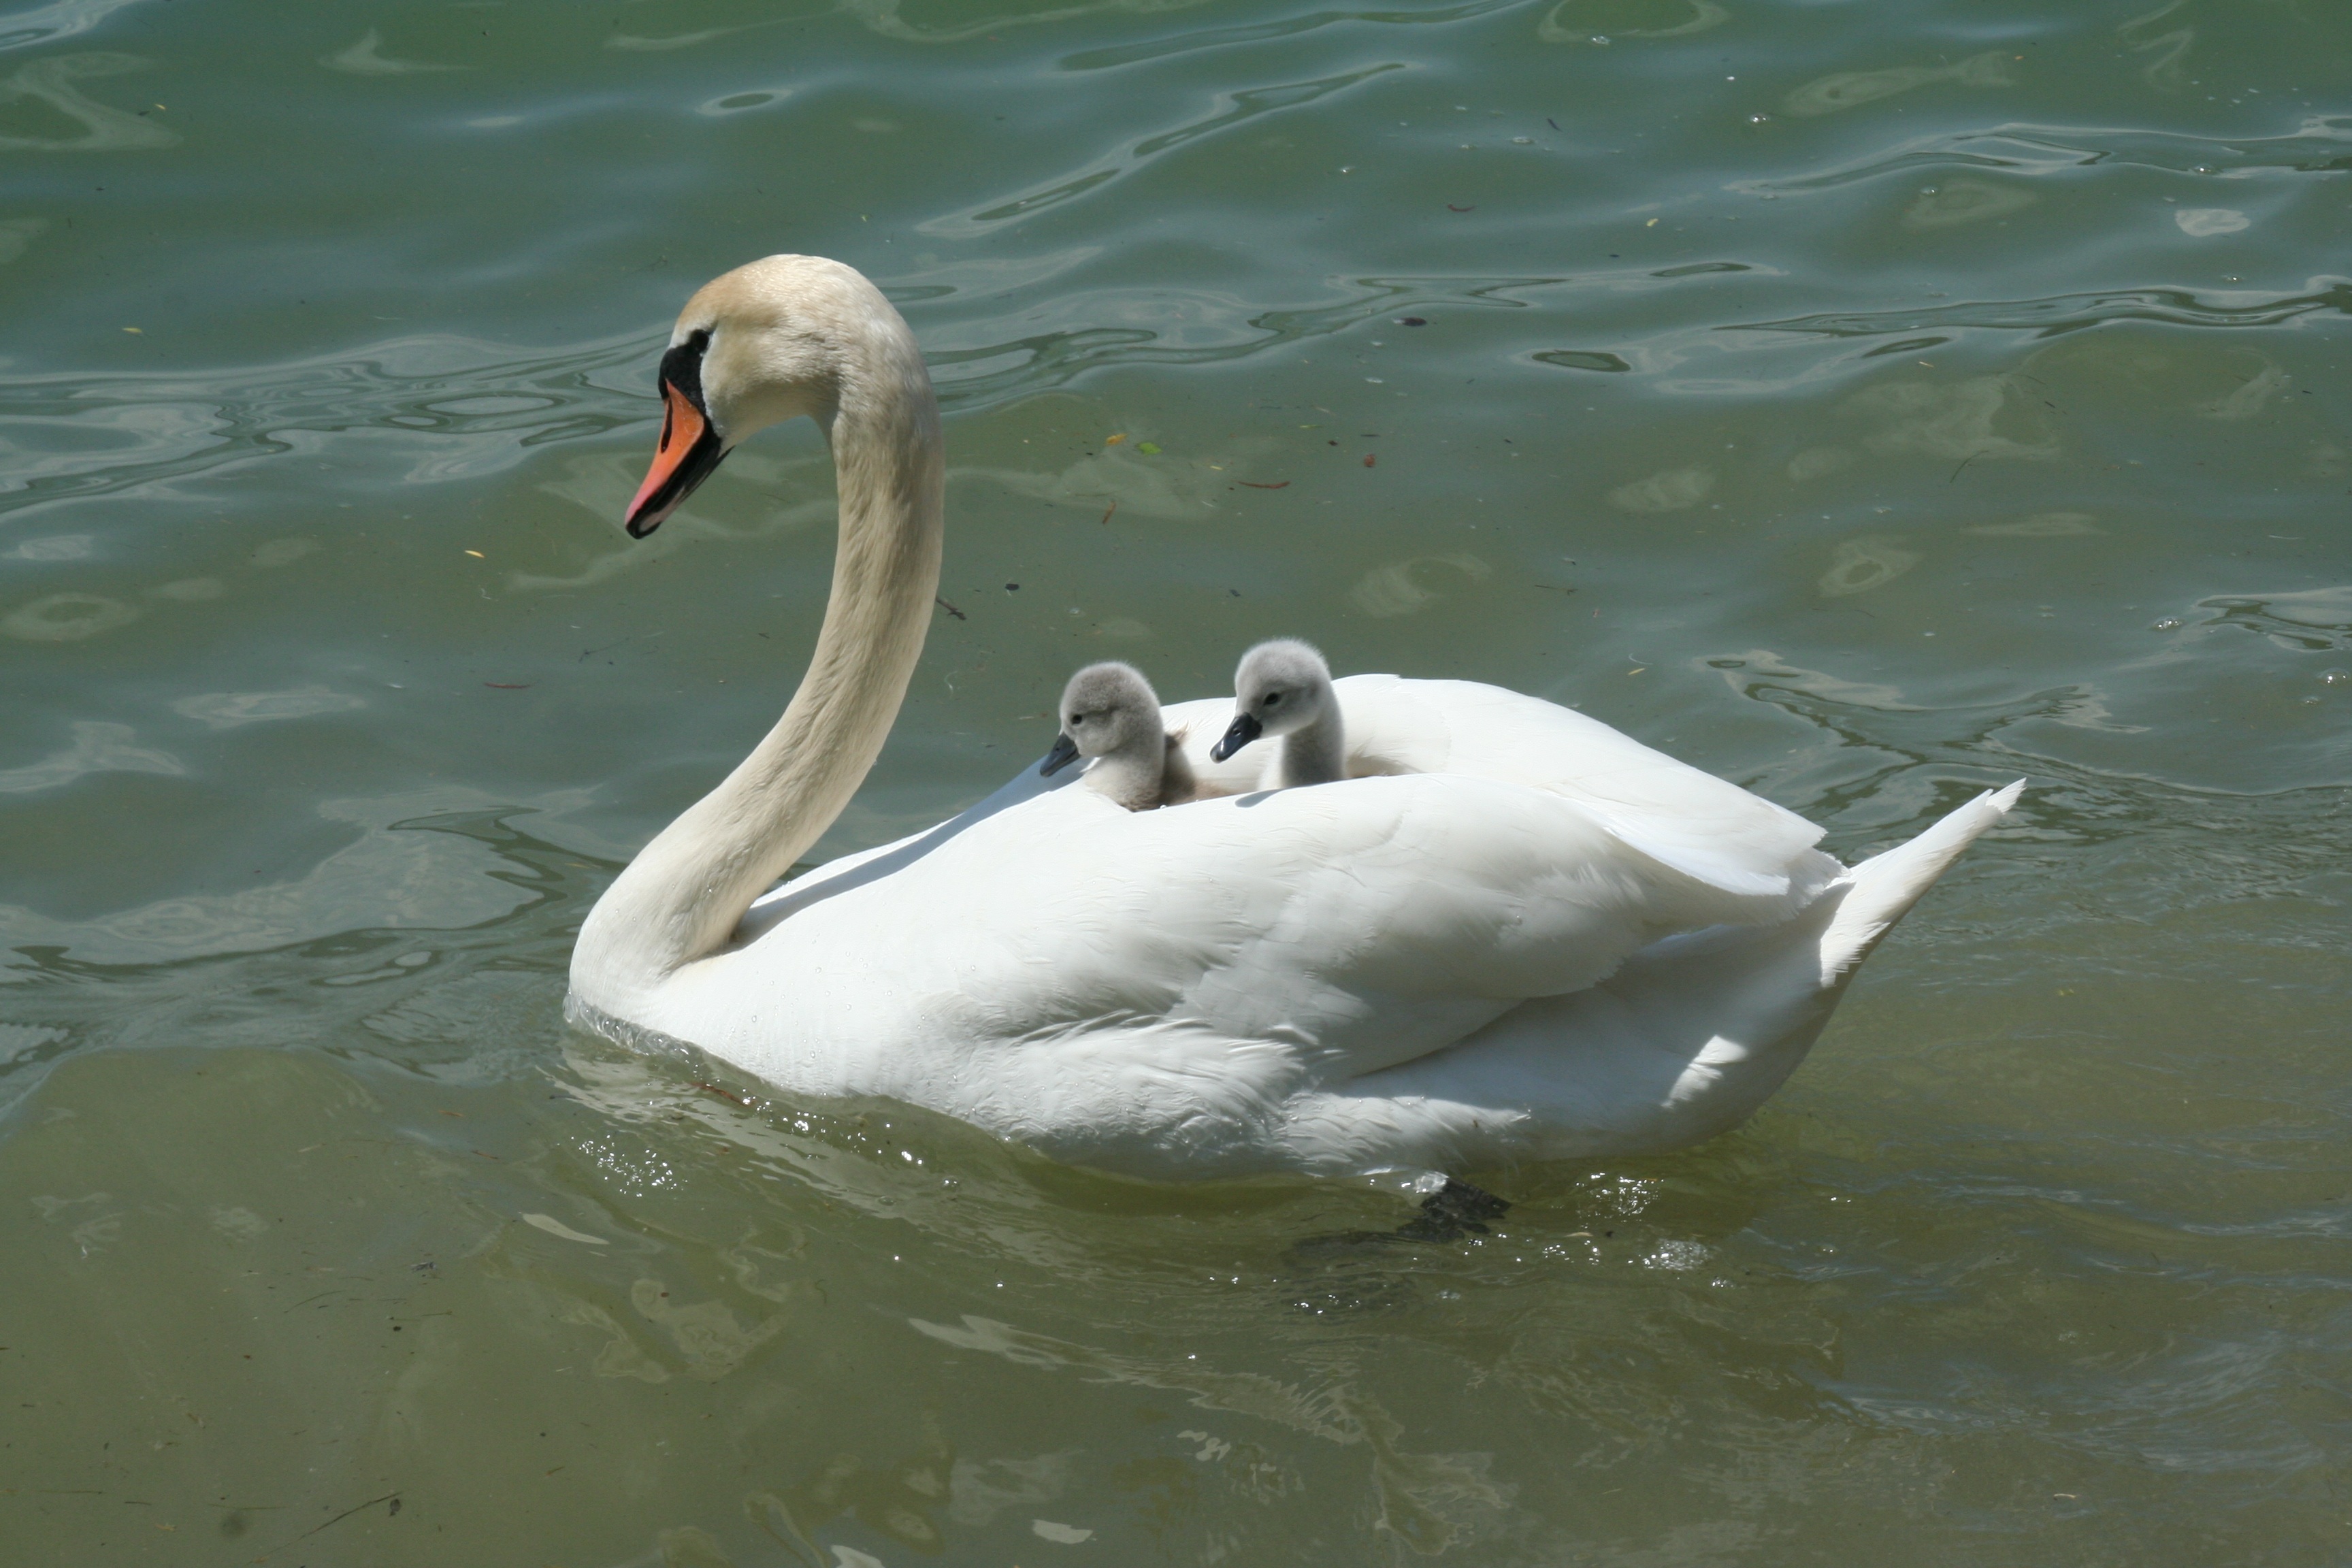
water, bird, wing, lake, transport, wildlife, beak, chicken, fauna, swan, bank, mother, vertebrate, waterfowl, waters, water bird, protected, recovered, baby swans, ducks geese and swans